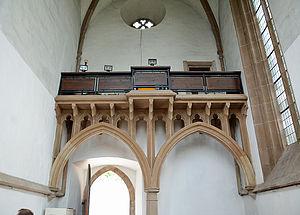
La chapelle Sainte-Madeleine est une chapelle gothique de l'ancienne ville de Magdebourg en Allemagne. Elle est dédiée à Marie-Madeleine, la pécheresse repentie. Elle se trouve à proximité de l'église Saint-Pierre et de l'église wallonne de Magdebourg.